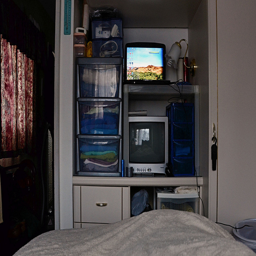
A laptop computer sitting on a shelf above a TV.
A bedroom with a desk and bins of clothes
A bedroom with a laptop and tv on shelves.
A desk with various storage bins, television and a computer.
The view from bed sees the computer above the TV on the desk